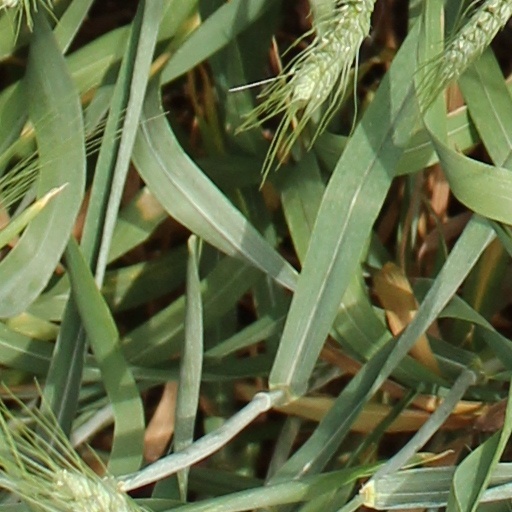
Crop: wheat